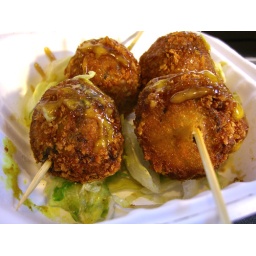
From Roaming Dragon, a street food truck in Vancouver.The sauce could to be more unique.